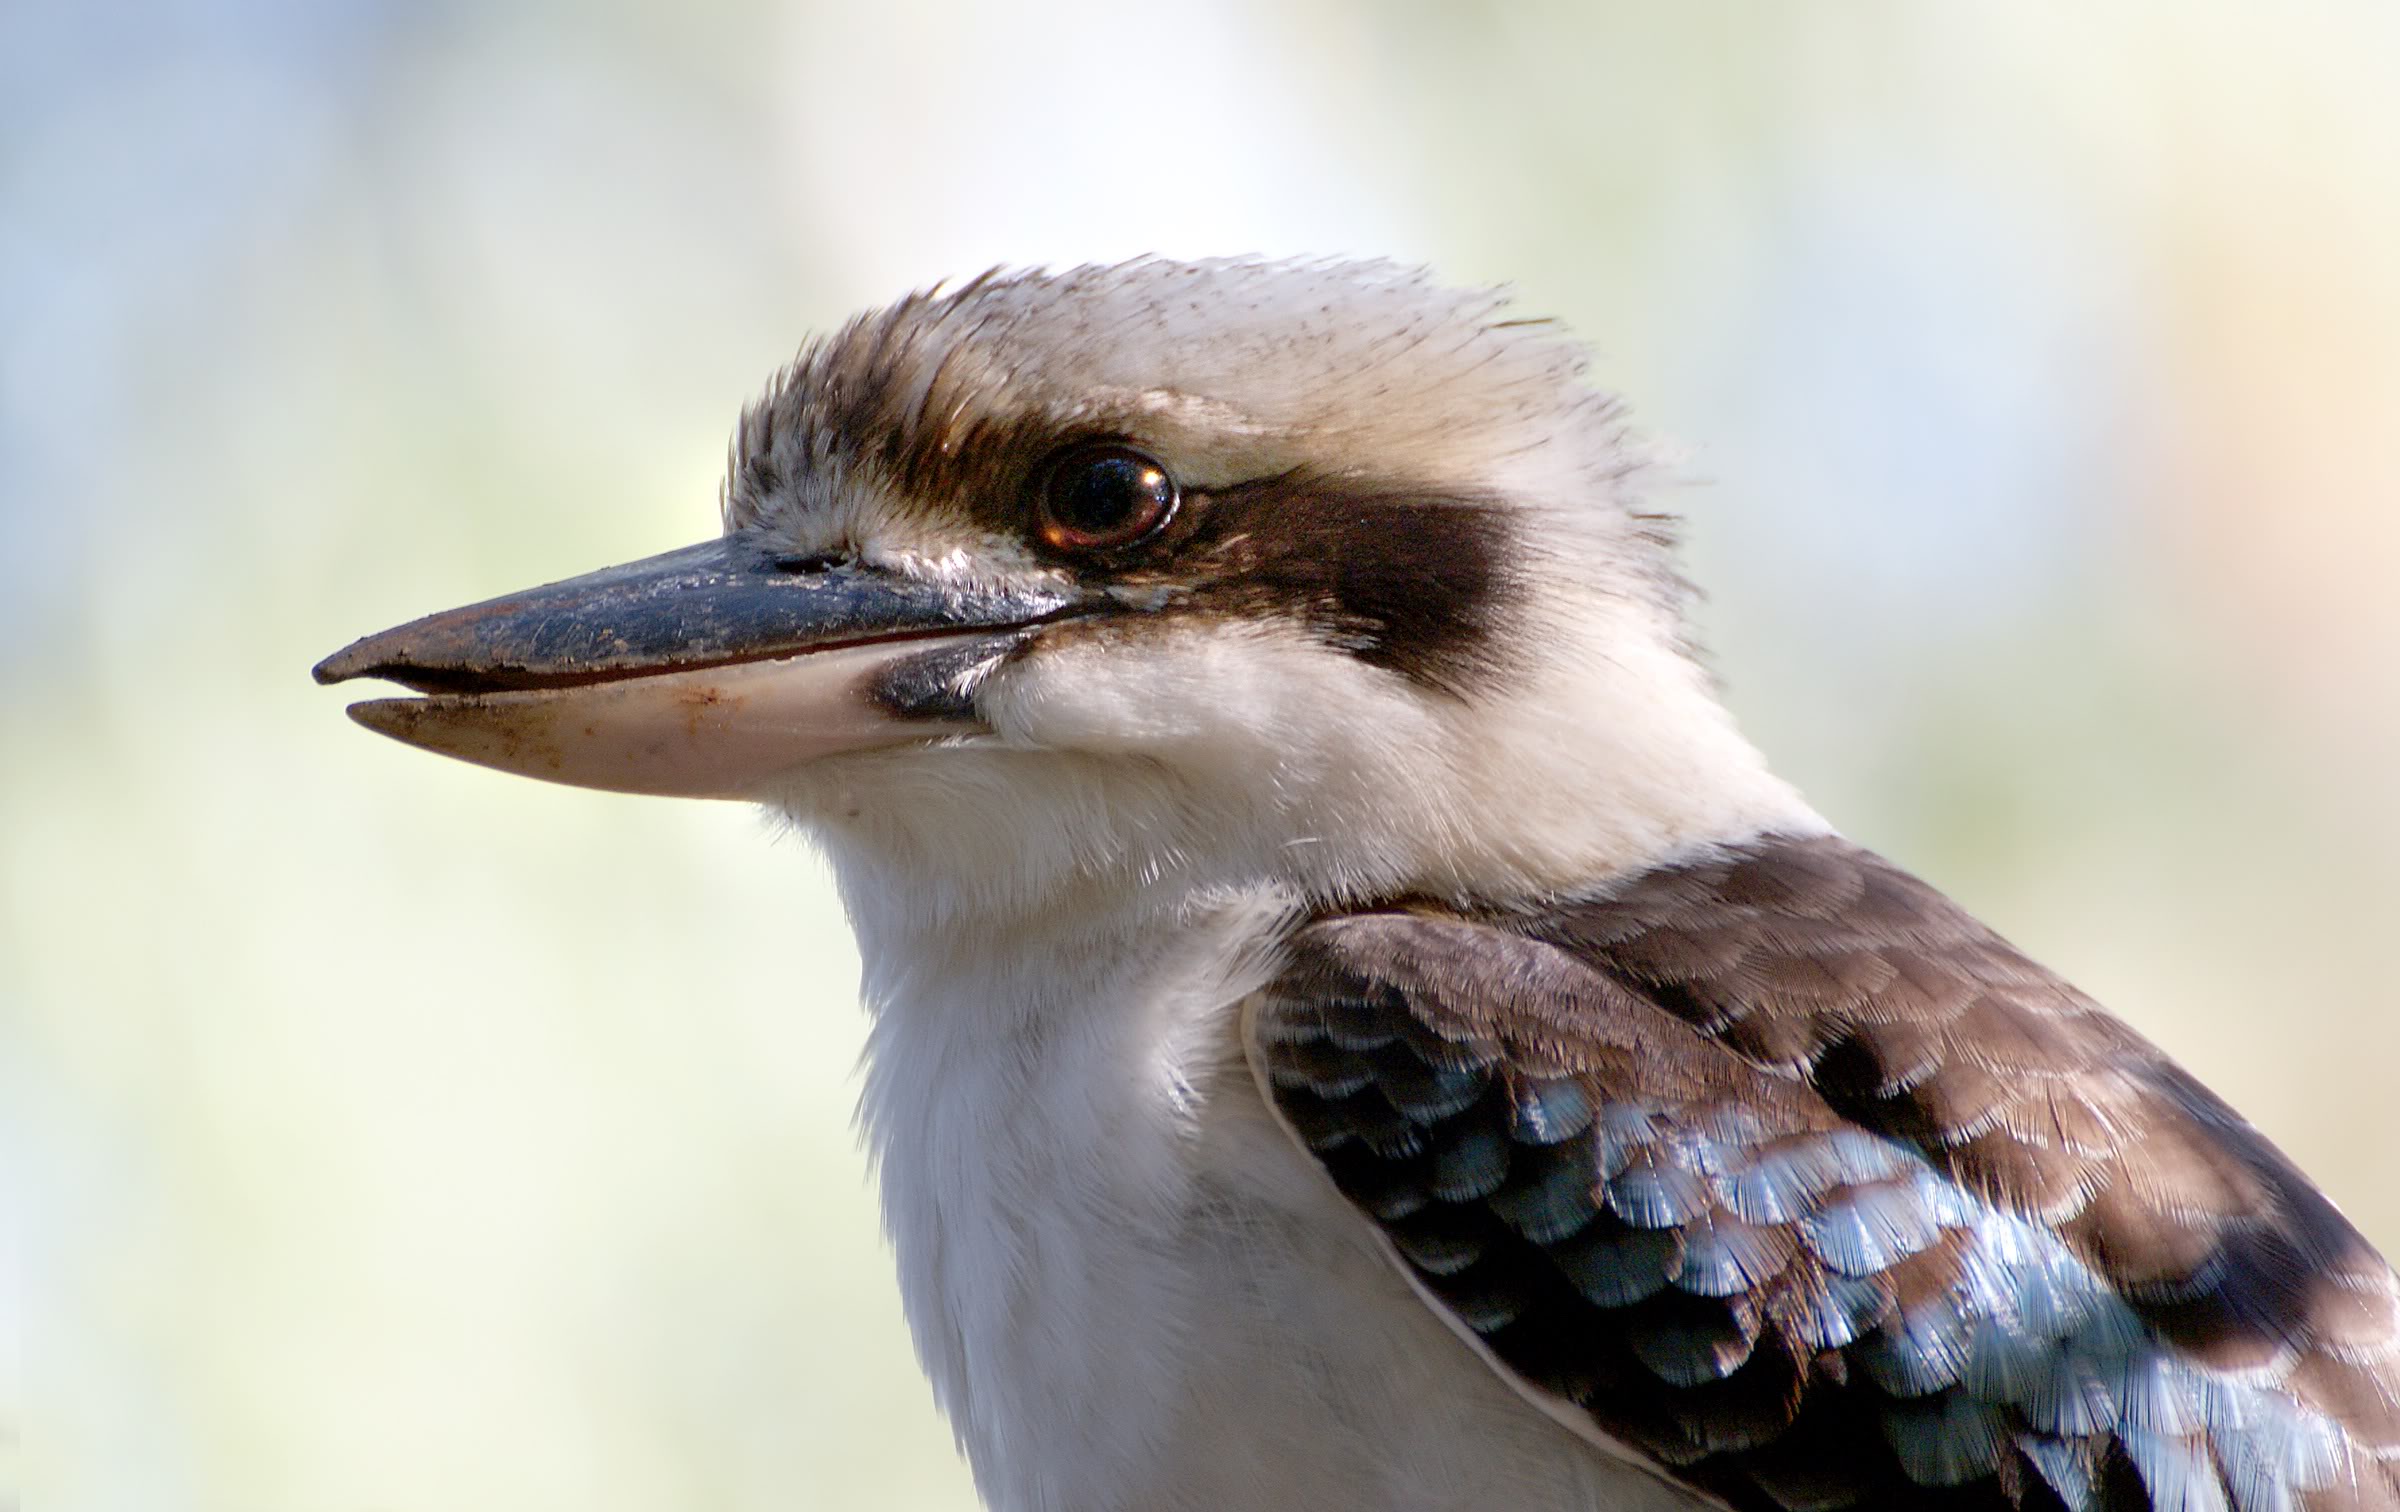
bird, wing, wildlife, beak, fauna, close up, australia, vertebrate, australianbirds, flickrsbestcreatures, kookaburra